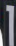
Number: 1